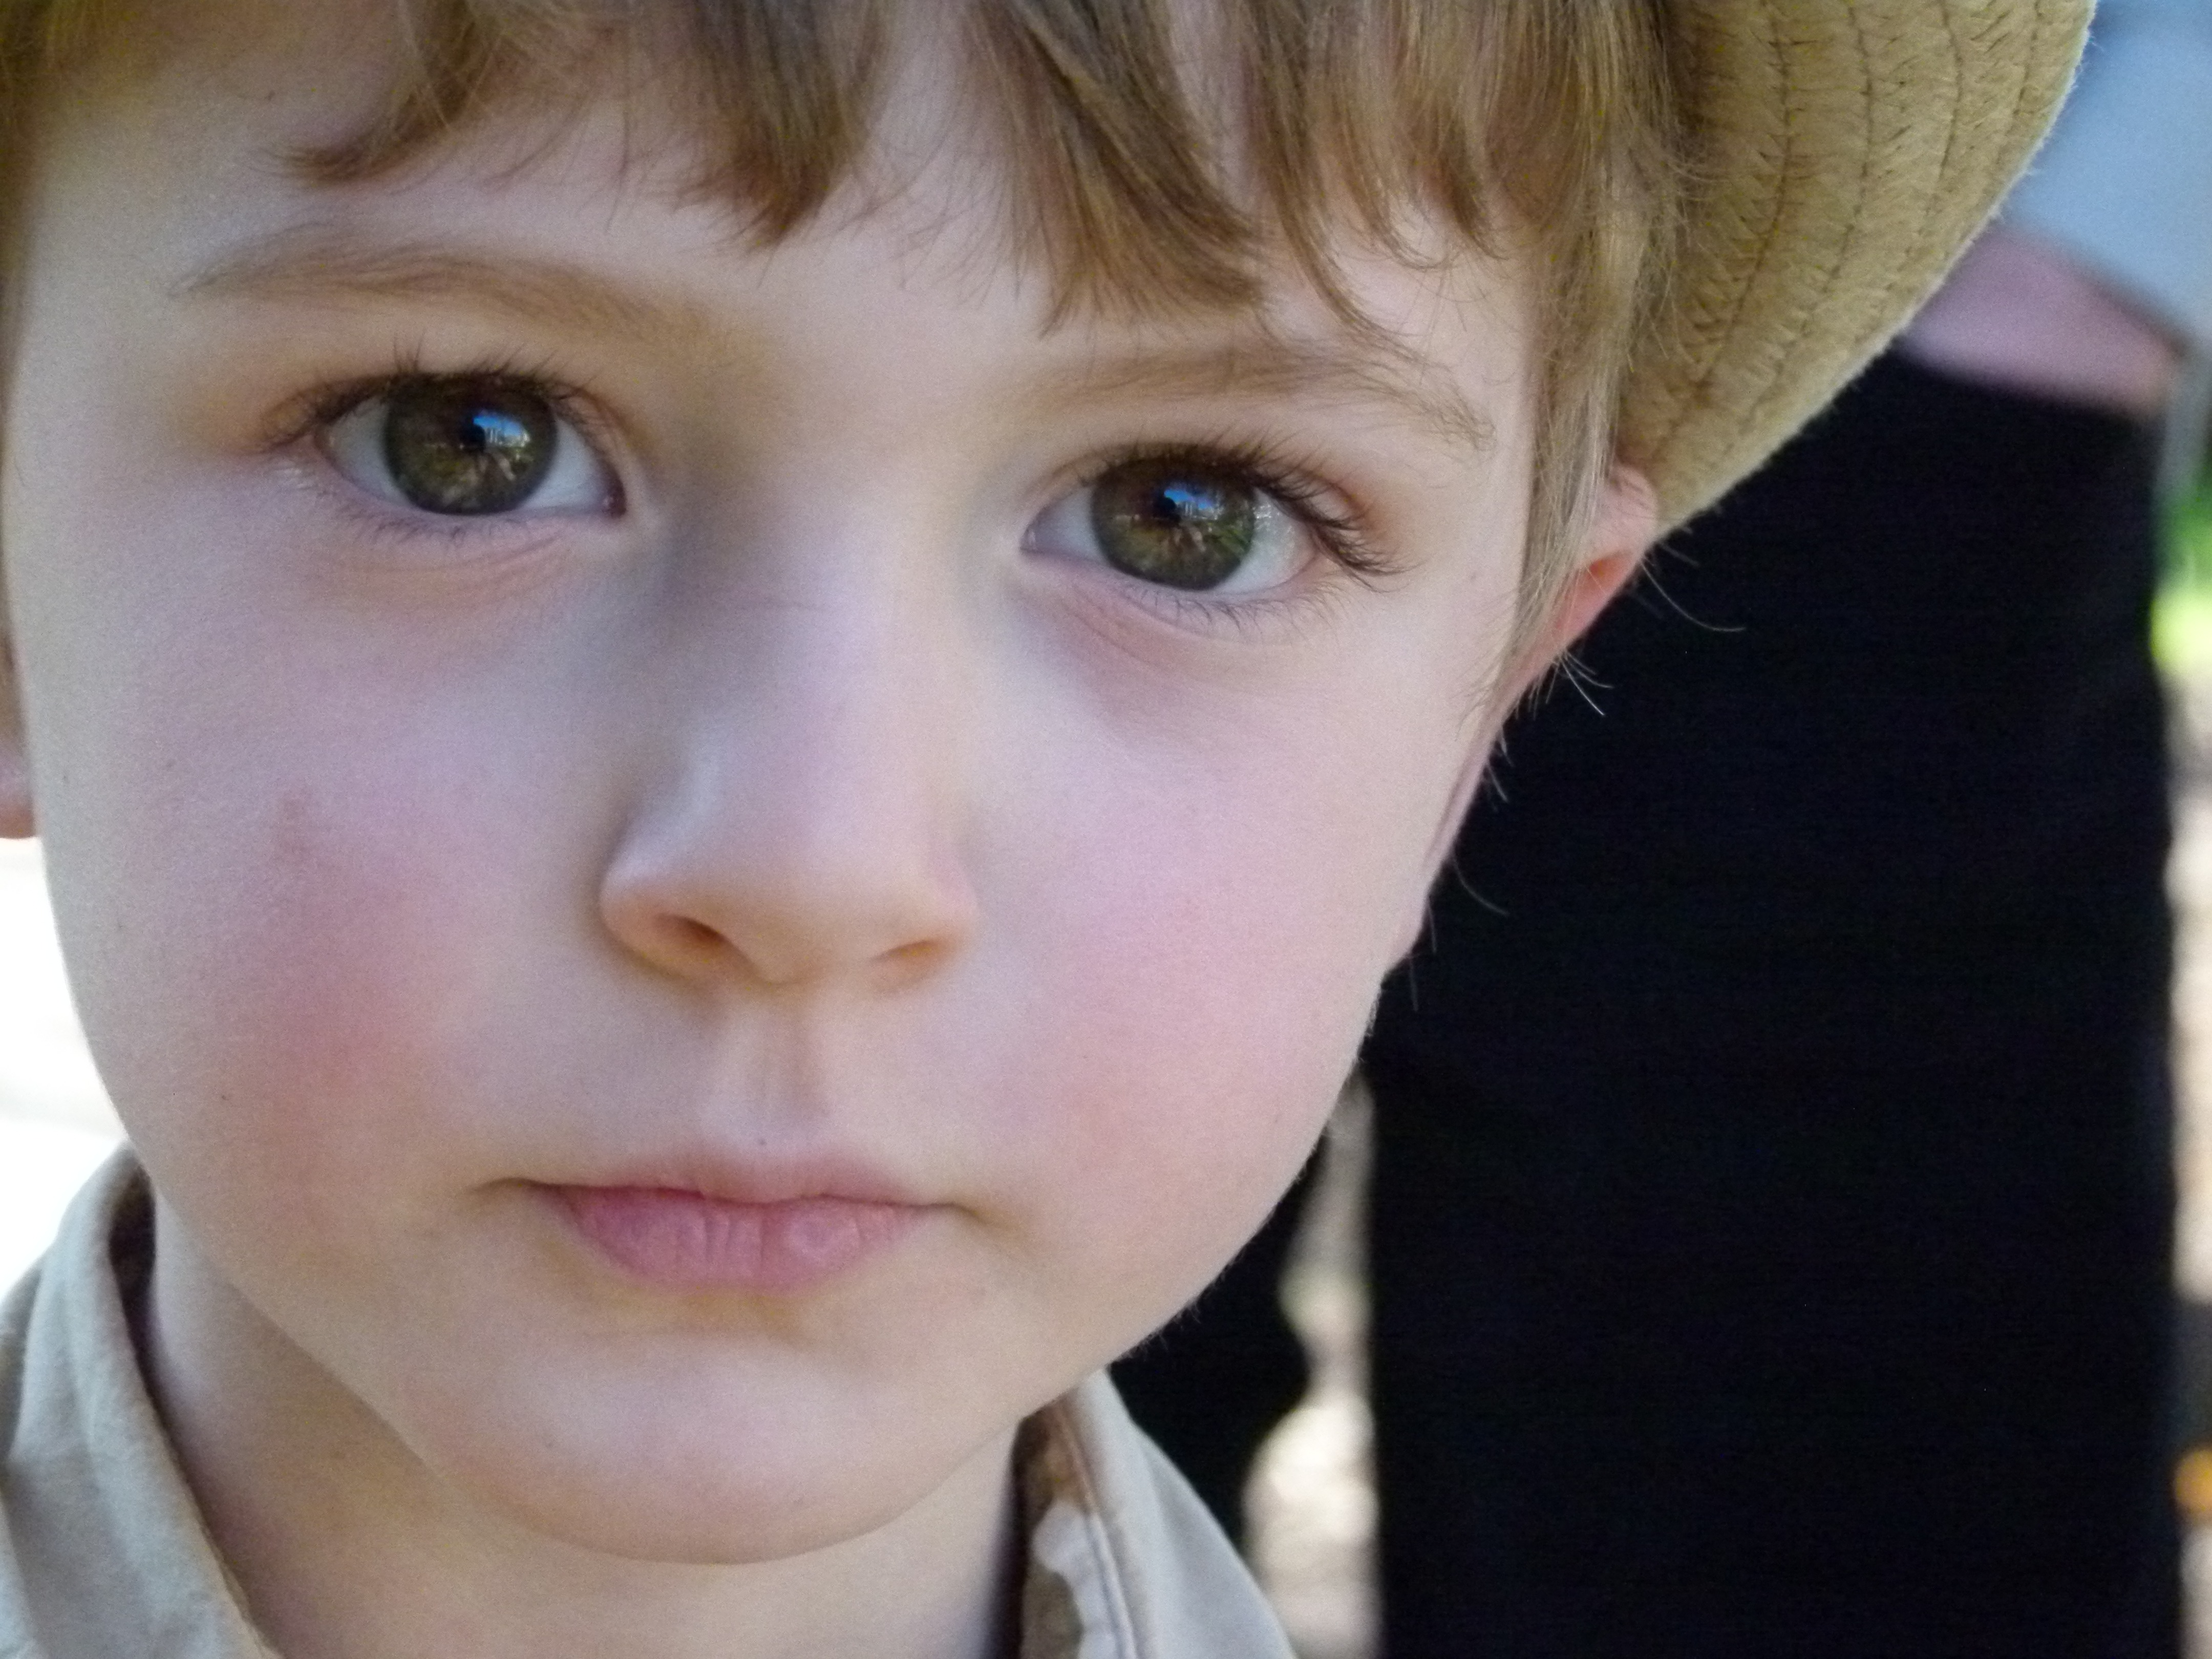
person, girl, hair, photography, boy, cute, male, thinking, thought, portrait, child, facial expression, hairstyle, smile, eyebrow, close up, human body, face, nose, cheek, infant, toddler, eye, head, skin, organ, emotion, little boy, portrait photography